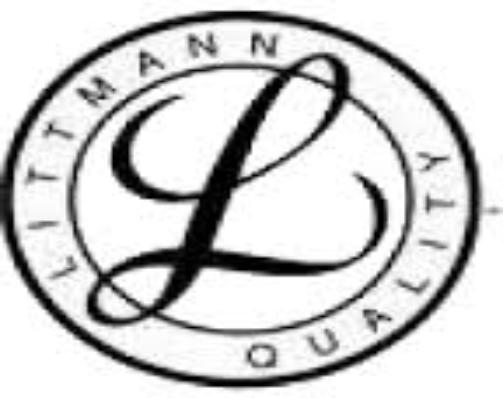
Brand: littmann
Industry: Electronic